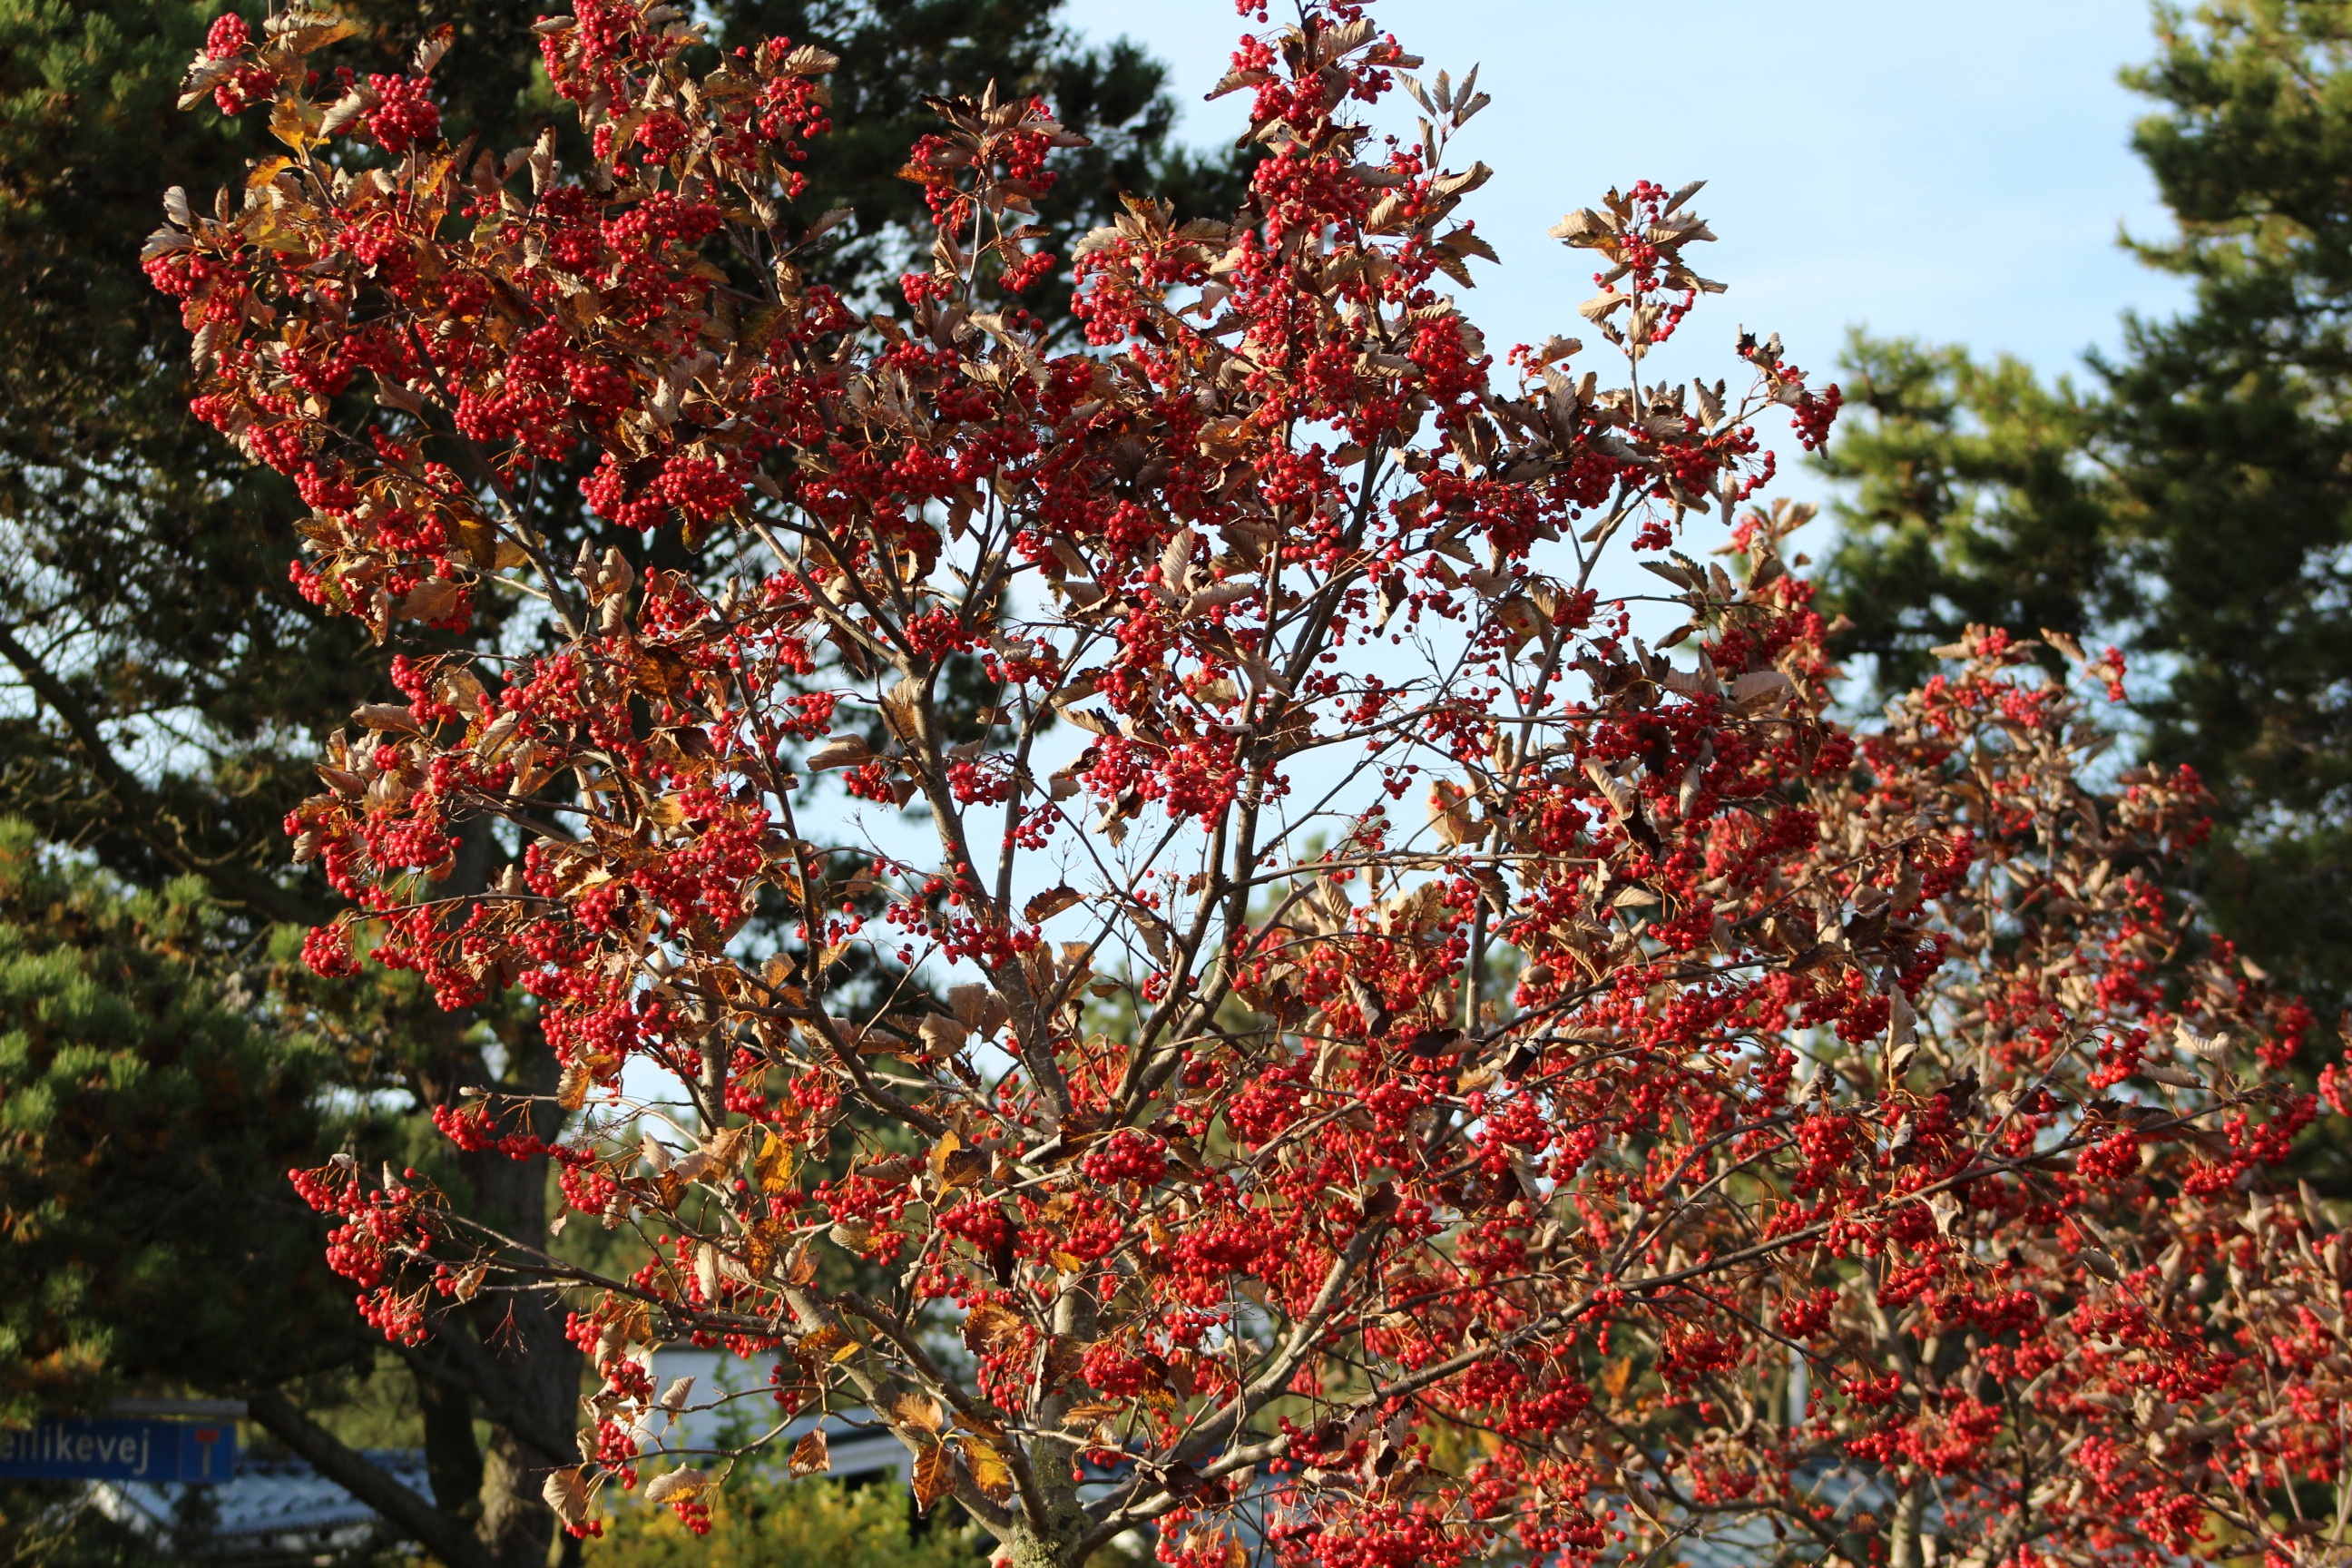
tree, nature, blossom, plant, leaf, flower, bush, red, produce, evergreen, autumn, botany, flora, season, maple tree, berries, shrub, fruits, deciduous, rowan, hedge, sorbus, berry red, flowering plant, rowanberries, woody plant, land plant